Pécs Brewery

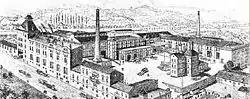
Pécs Brewery in the 1860s

The brewery was founded in 1848 by "Hirschfeld Lipót" (Leopold Hirschfeld). Following the death of Leopold Hirschfeld, his son Sámuel took over the brewery. He expanded the facilities and drilled a spring to provide a supply of good quality water. The "Szalon Sör" brand was registered as a trademark by the "Iparkamara" (Industry Chamber) in 1907, and is still produced under that name today. In 1911, Sámuel founded the company that would later become known as "Pécsi Sörfőzde Rt." It was first known as "Hirschfeld S. Sörgyár Részvénytársaság" (S. Hirschfeld Brewery Incorporated).